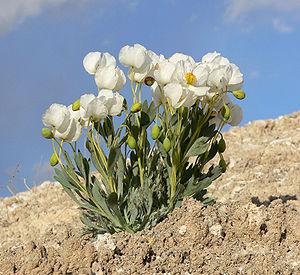
Arctomecon est un genre végétal de la famille des Papaveraceae.